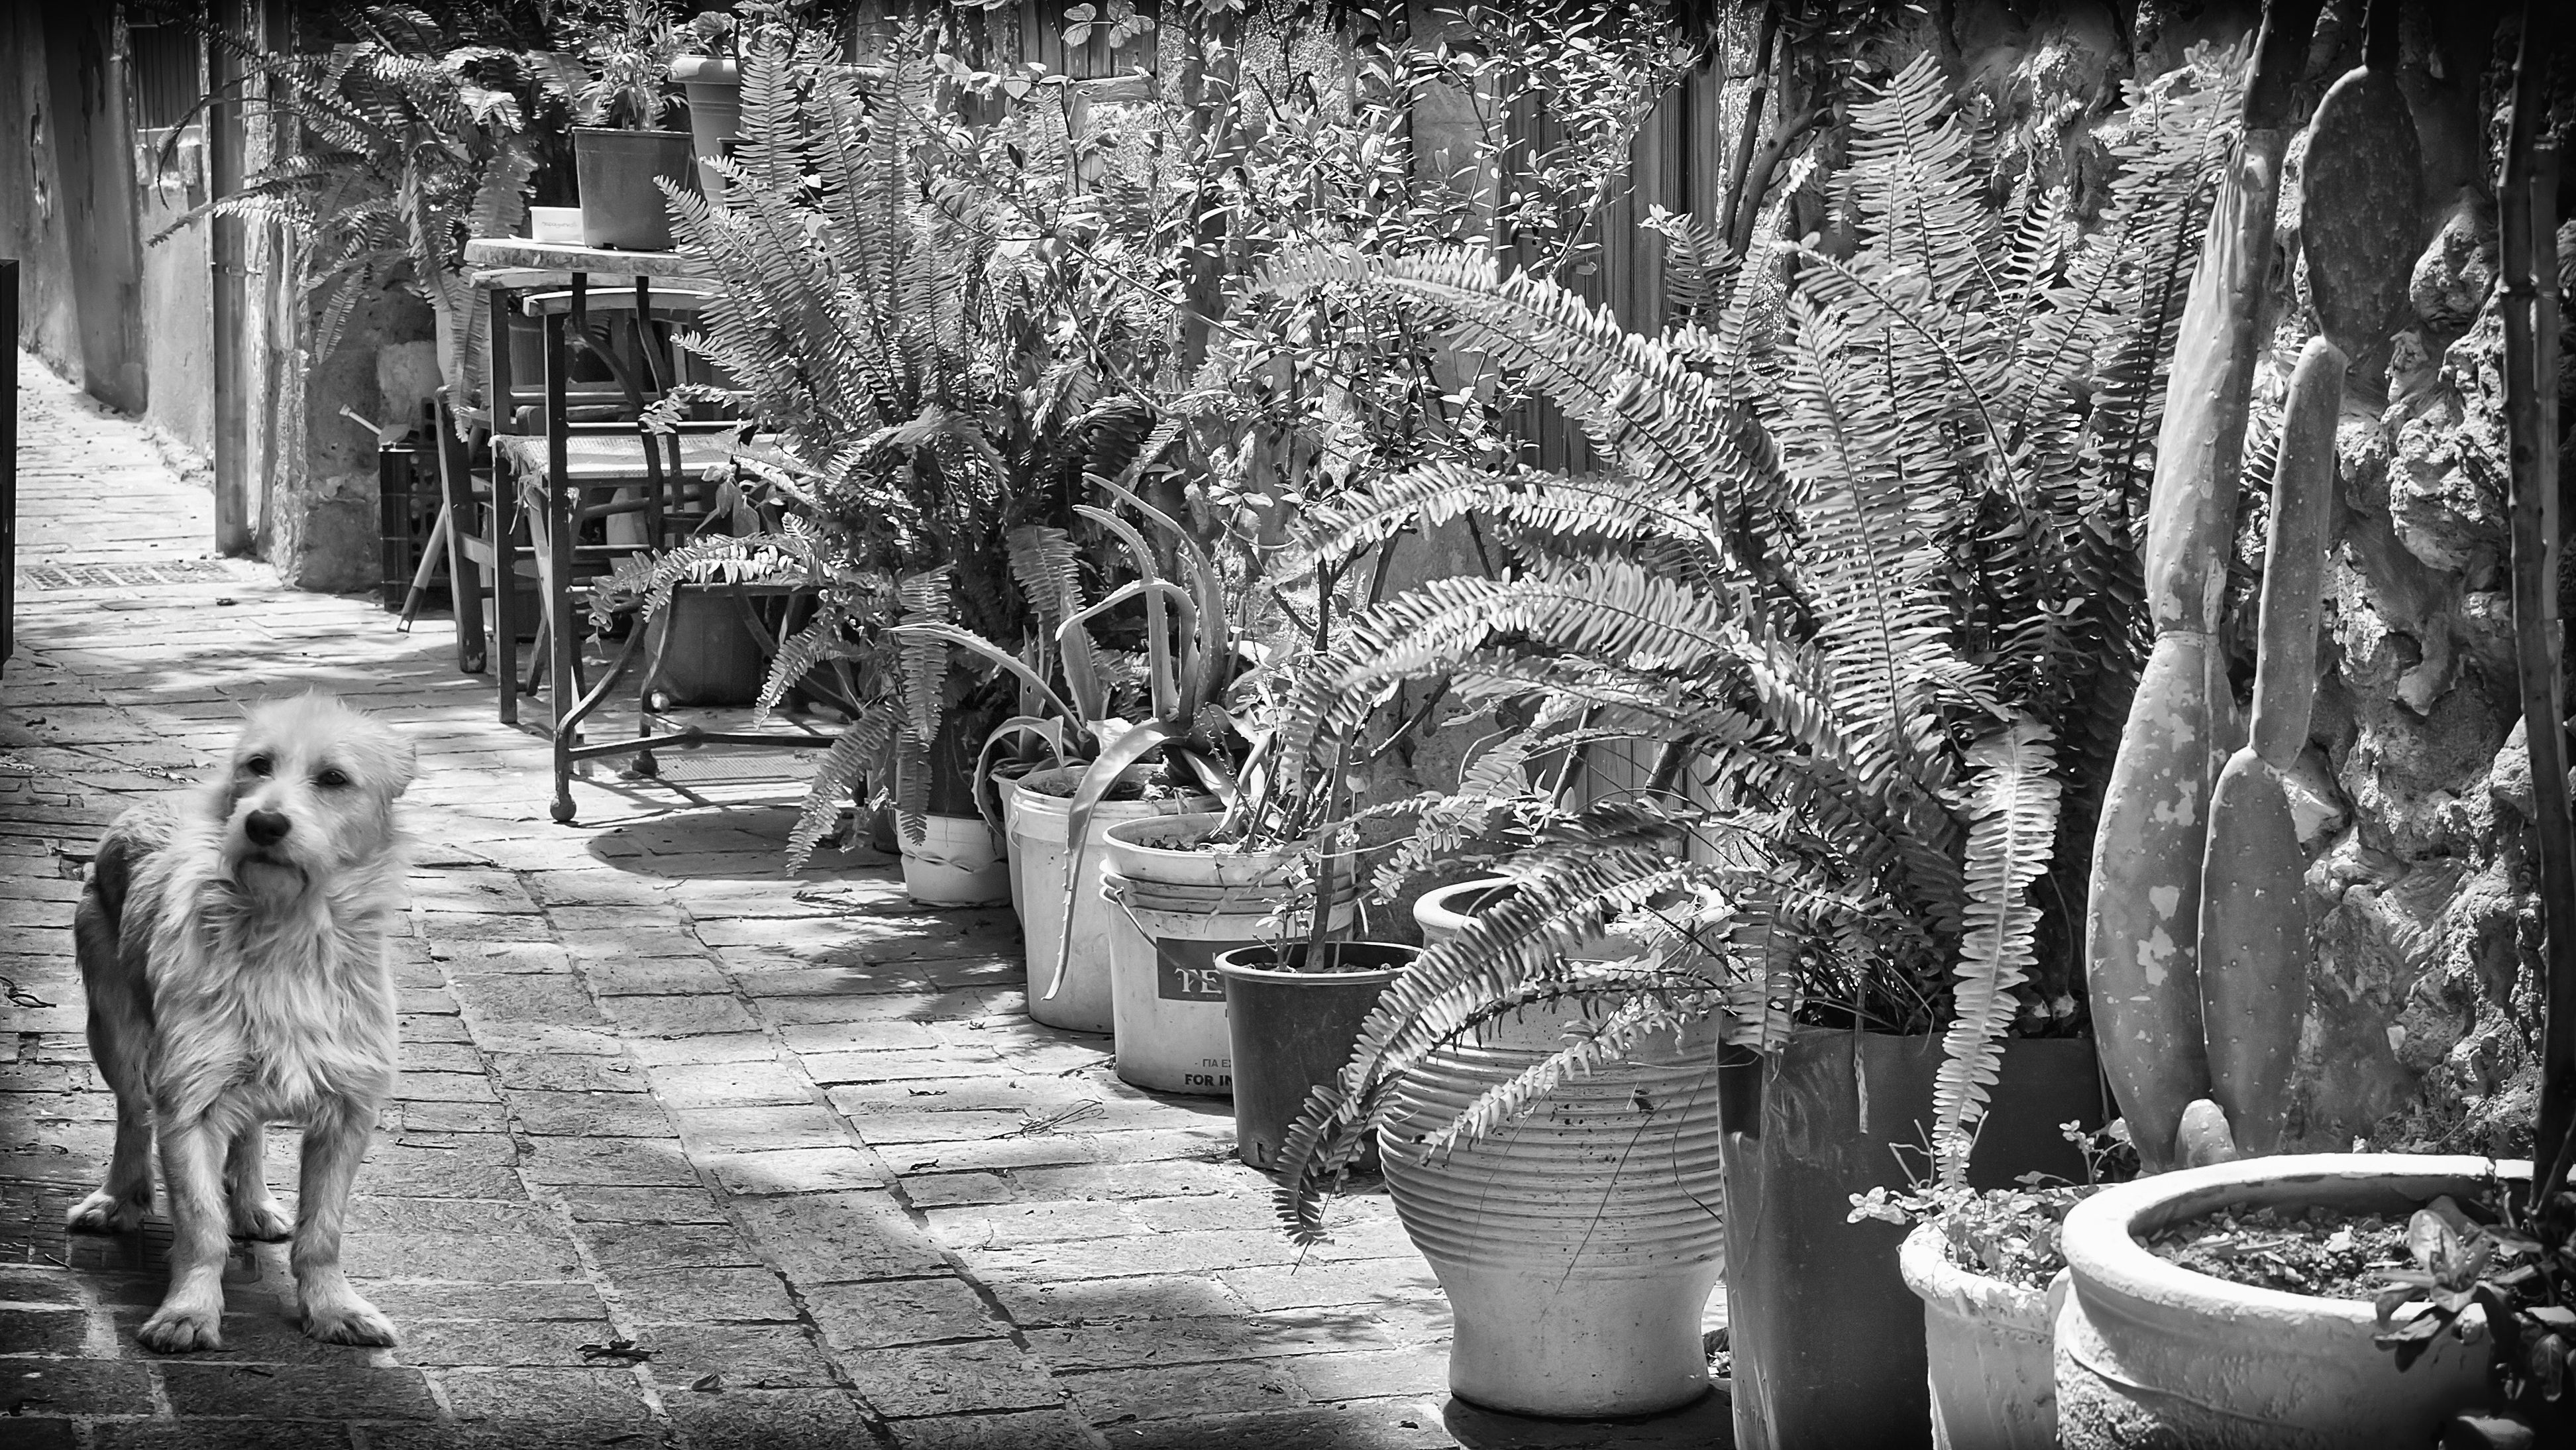
black and white, road, street, photography, dog, spring, monochrome, temple, photograph, greece, crete, chania, summer vacation, monochrome photography, ancient history